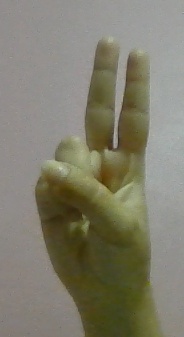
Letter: taa